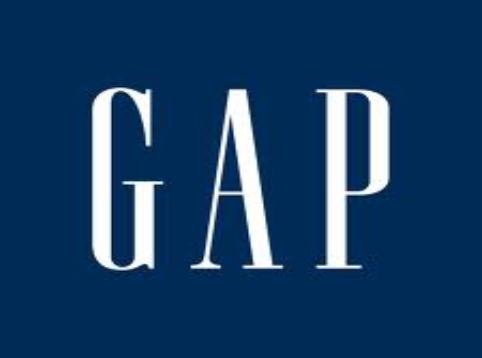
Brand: Gap
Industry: Clothes